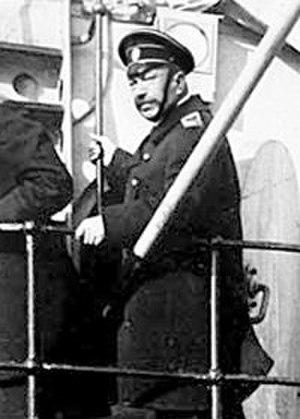
Mikhaïl Koronatovitch Bakhirev, en russe : Михаил Коронатович Бахирев, né le 17 juillet 1868 à Novotcherkassk, mort le 16 janvier 1920 à Petrograd, est un amiral russe, doté d'un grand courage et d'une grande force de caractère qui bénéficia d'une grande popularité en Russie impériale.